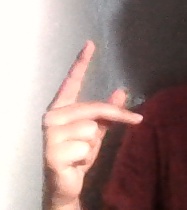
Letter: dha